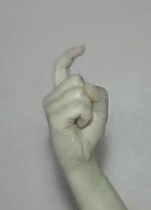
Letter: ra